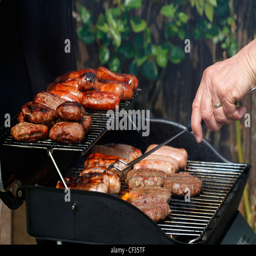
sausages and burgers cooking on a barbecue